MLS Cup

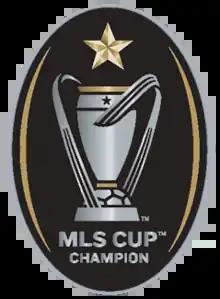
Second MLS Scudetto (2009–2012)

At the start of the 2006 season, MLS created their version of the "scudetto" (Italian for "small shield"), a symbol worn on the jersey by the team who won the previous season's Serie A (the top Italian league).